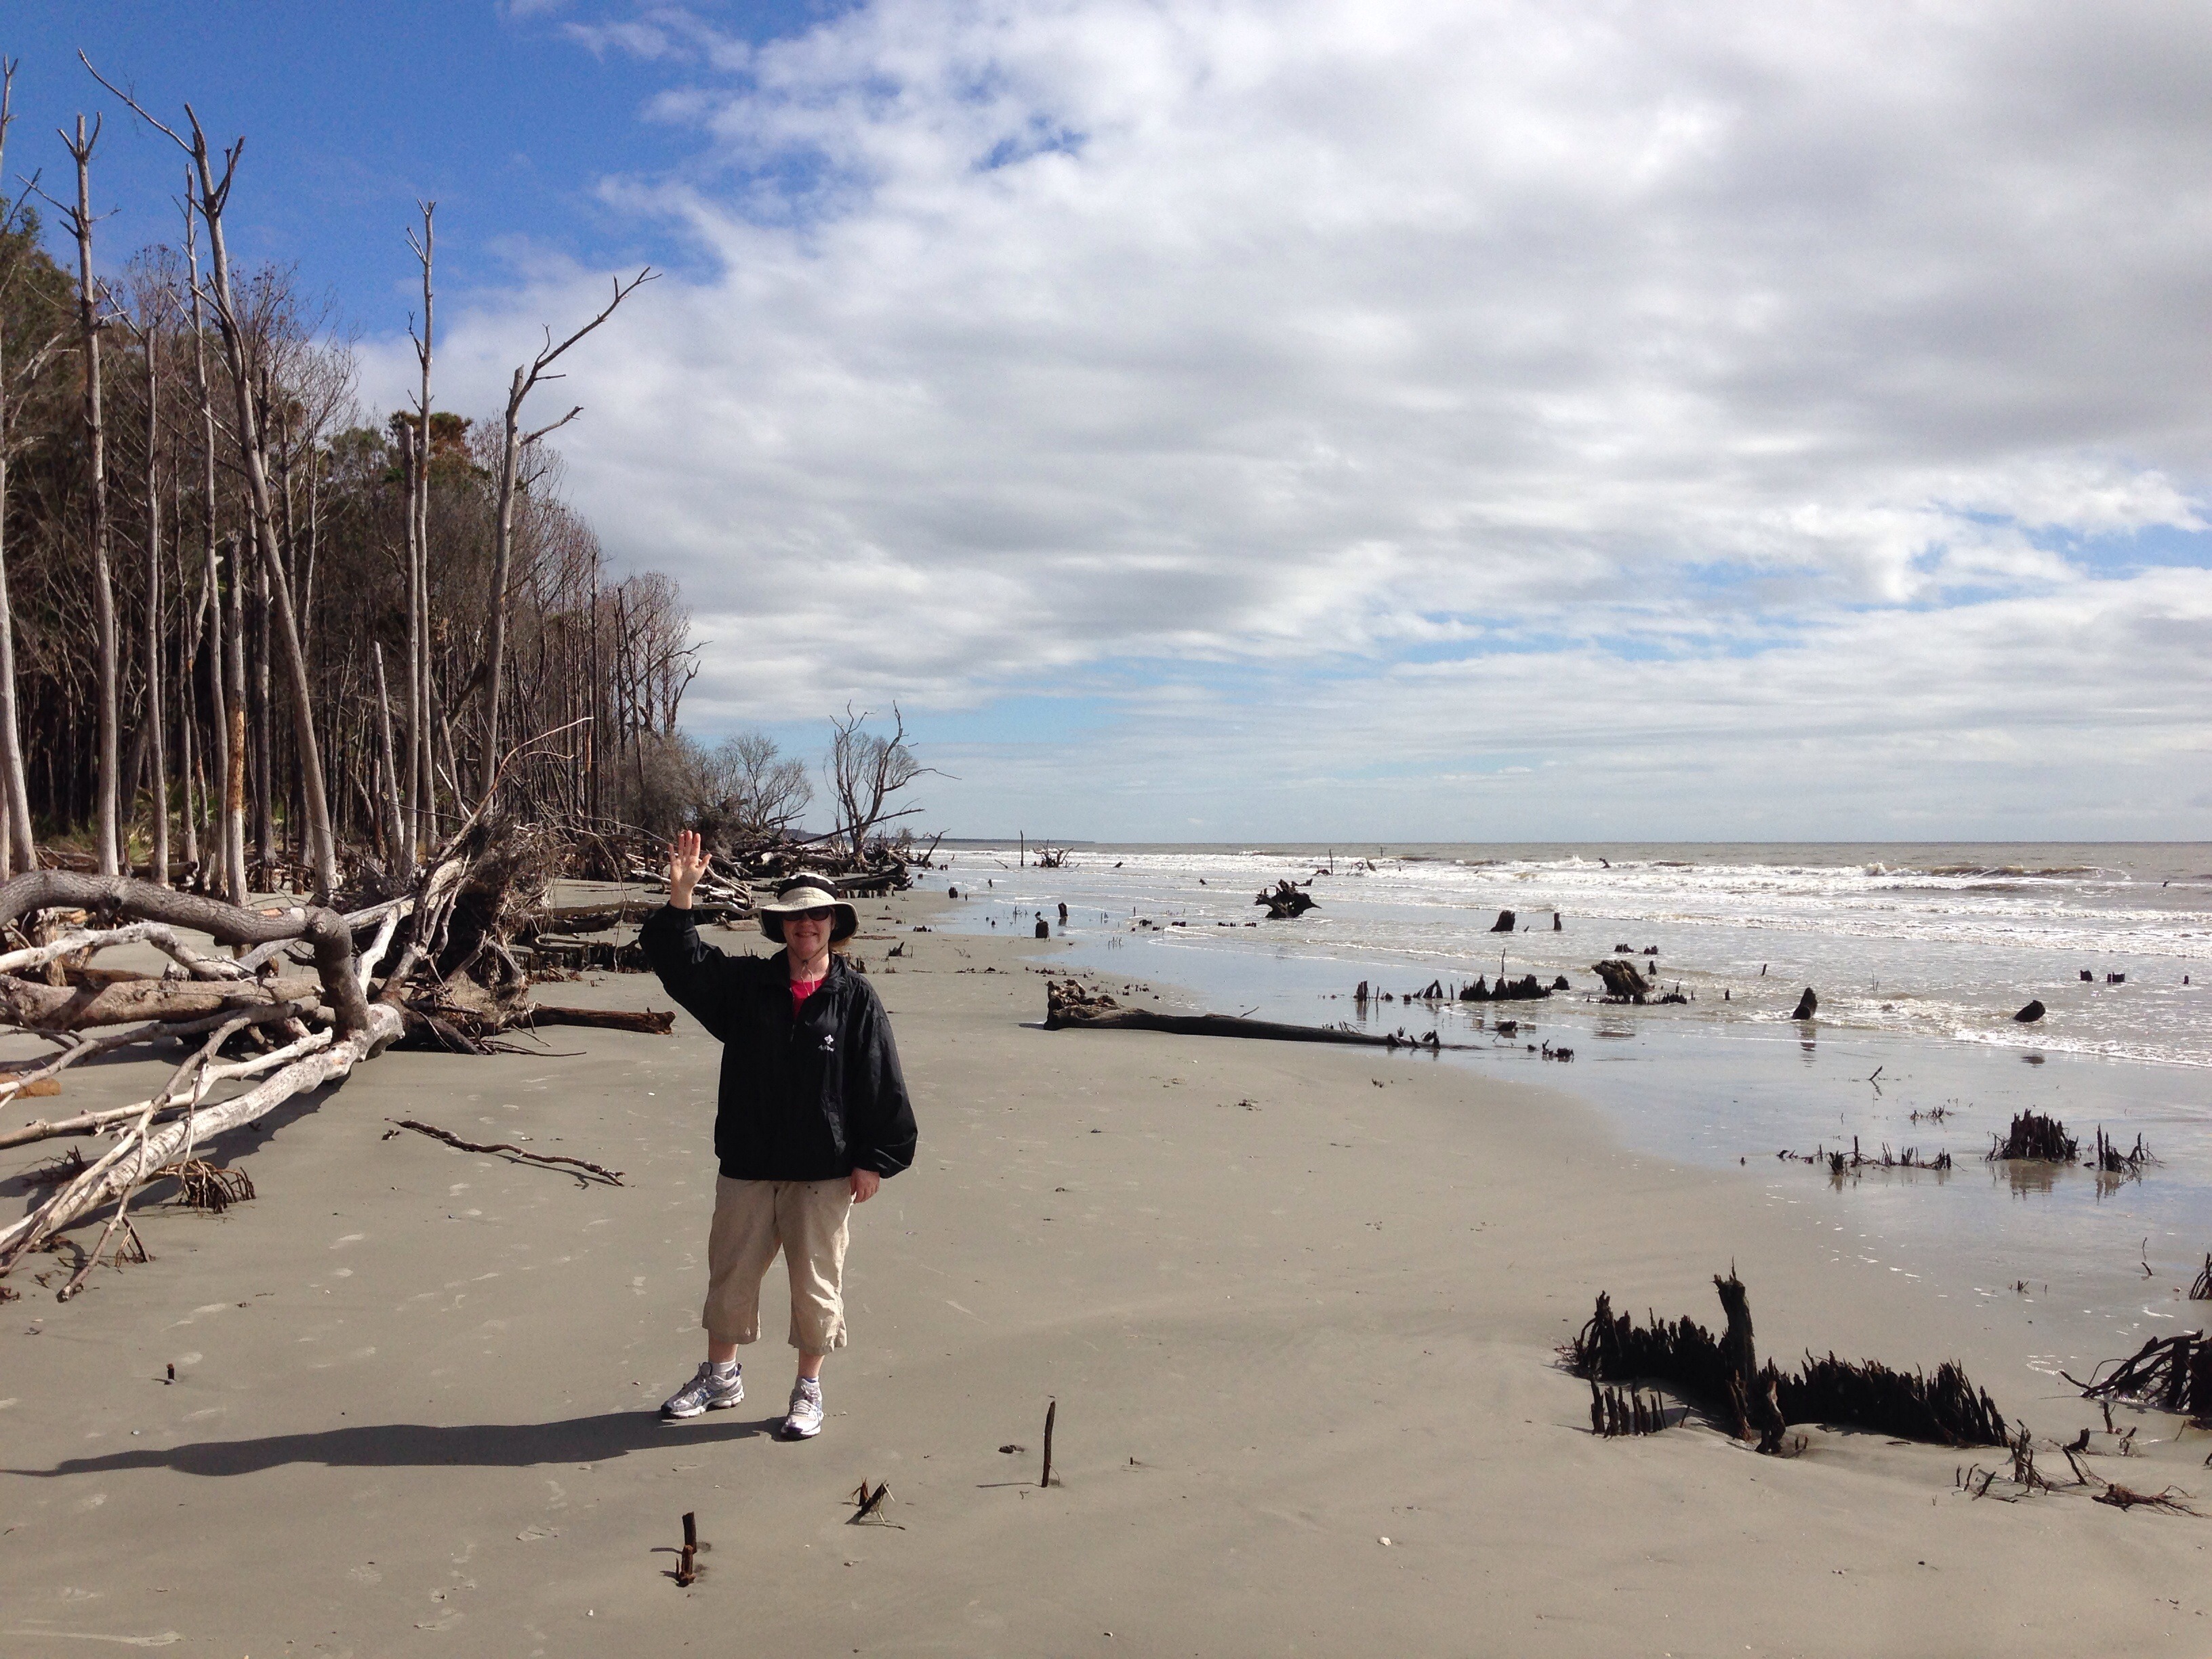
beach, sea, coast, sand, ocean, winter, shore, wave, vacation, island, season, body of water, charleston, capers island